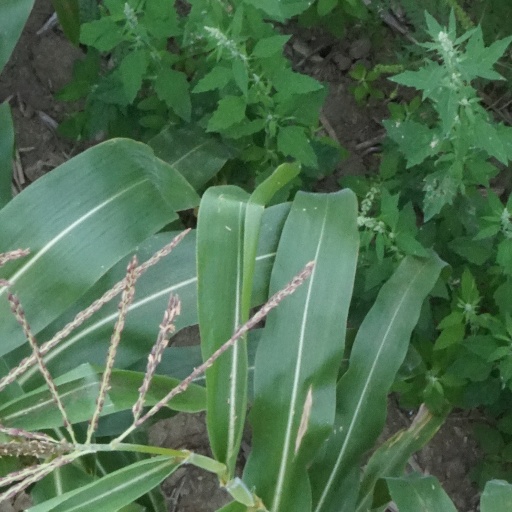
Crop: maize; corn